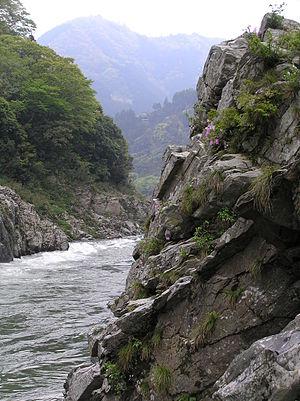
Les 100 paysages du Japon (ère Shōwa) constituent une liste de célèbres sites pittoresques au Japon. Les cent paysages ou vues ont été sélectionnés avec un ensemble de huit vues et vingt-cinq sites gagnants en 1927, une année après que Hirohito est devenu Empereur. Le but de la sélection est de « refléter le nouveau goût de la nouvelle ère ». L'initiative a été parrainée par le Tokyo Nichi Nichi Shimbun et le Osaka Mainichi Shimbun.